Imperial Oil

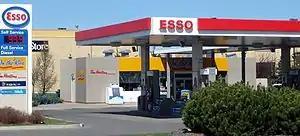
An Esso-branded service station, with On the Run convenience store, in Ottawa, April 2006

In a landmark 1911 anti-trust case, the U.S. Supreme Court ordered Standard Oil to break up into 34 separate companies. Ownership of Imperial Oil, as well Standard Oil's other subsidiaries outside the U.S., were all transferred to only one of those 34 successor firms, Jersey Standard (later renamed Exxon).